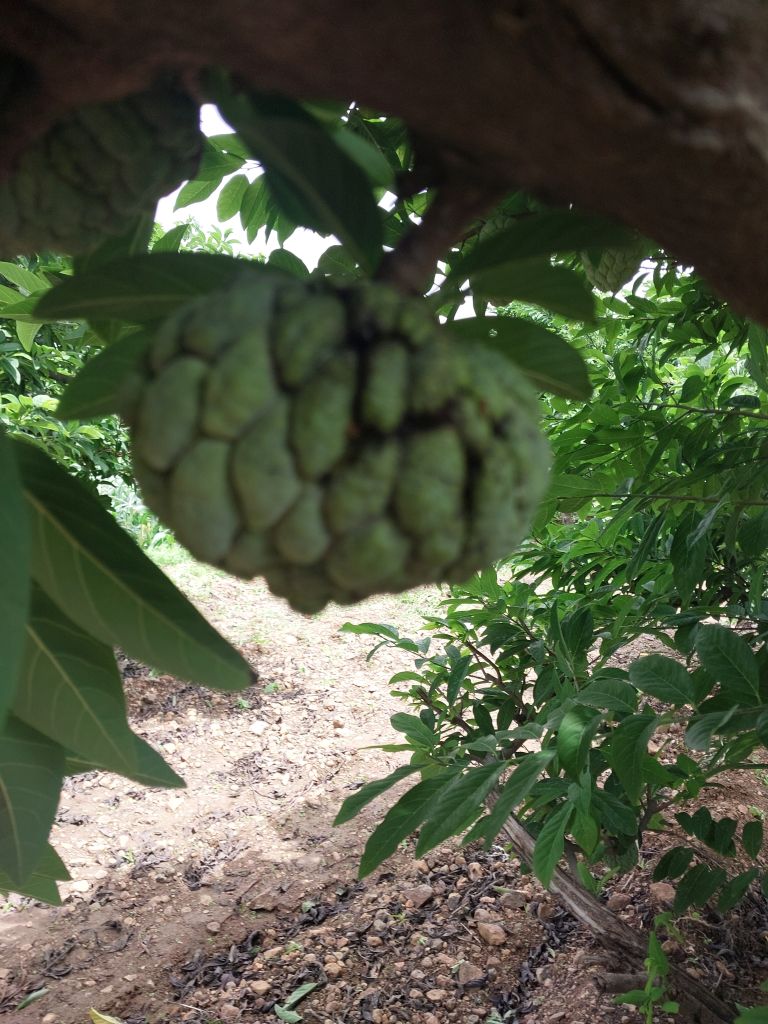
Disease label: Athracnose